Hard (nautical)

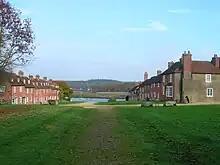
Buckler's Hard

A hard is a firm or paved beach or slope by water that is convenient for hauling boats out of the water. The term is especially used in Hampshire, southern England.